George H. Prouty

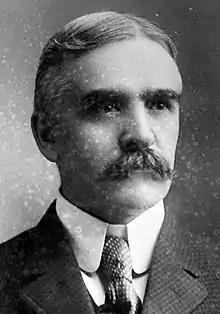

George Herbert Prouty (March 4, 1862August 18, 1918) of Newport, Vermont, was a Republican member of the Vermont House of Representatives from 1896 to 1897; a member of Vermont State Senate from 1904 to 1906; the 46th lieutenant governor of Vermont from 1906 to 1908; the 52nd governor of Vermont from 1908 to 1910; and Delegate to the 1916 Republican National Convention.